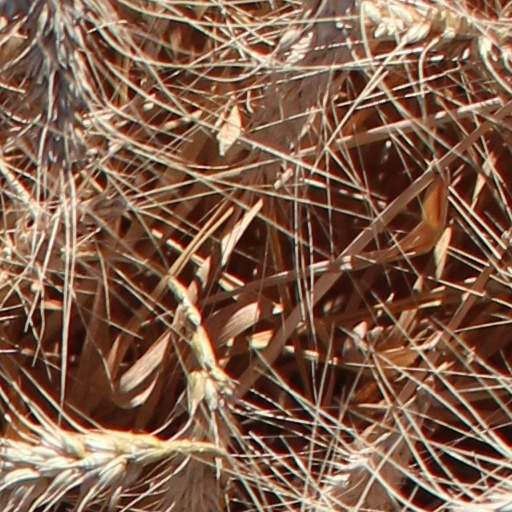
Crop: wheat